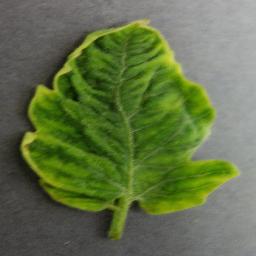
Label: Tomato___Tomato_Yellow_Leaf_Curl_Virus